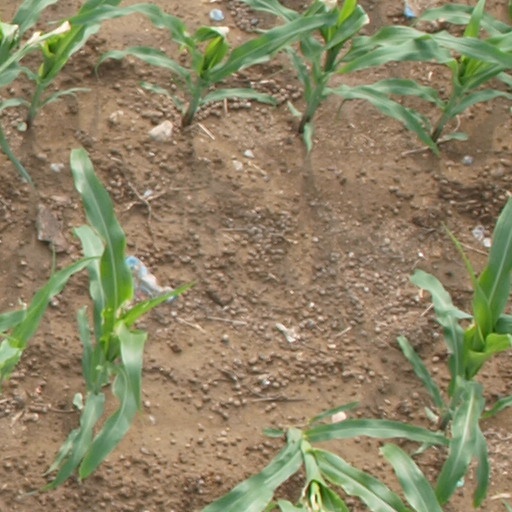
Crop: maize; corn